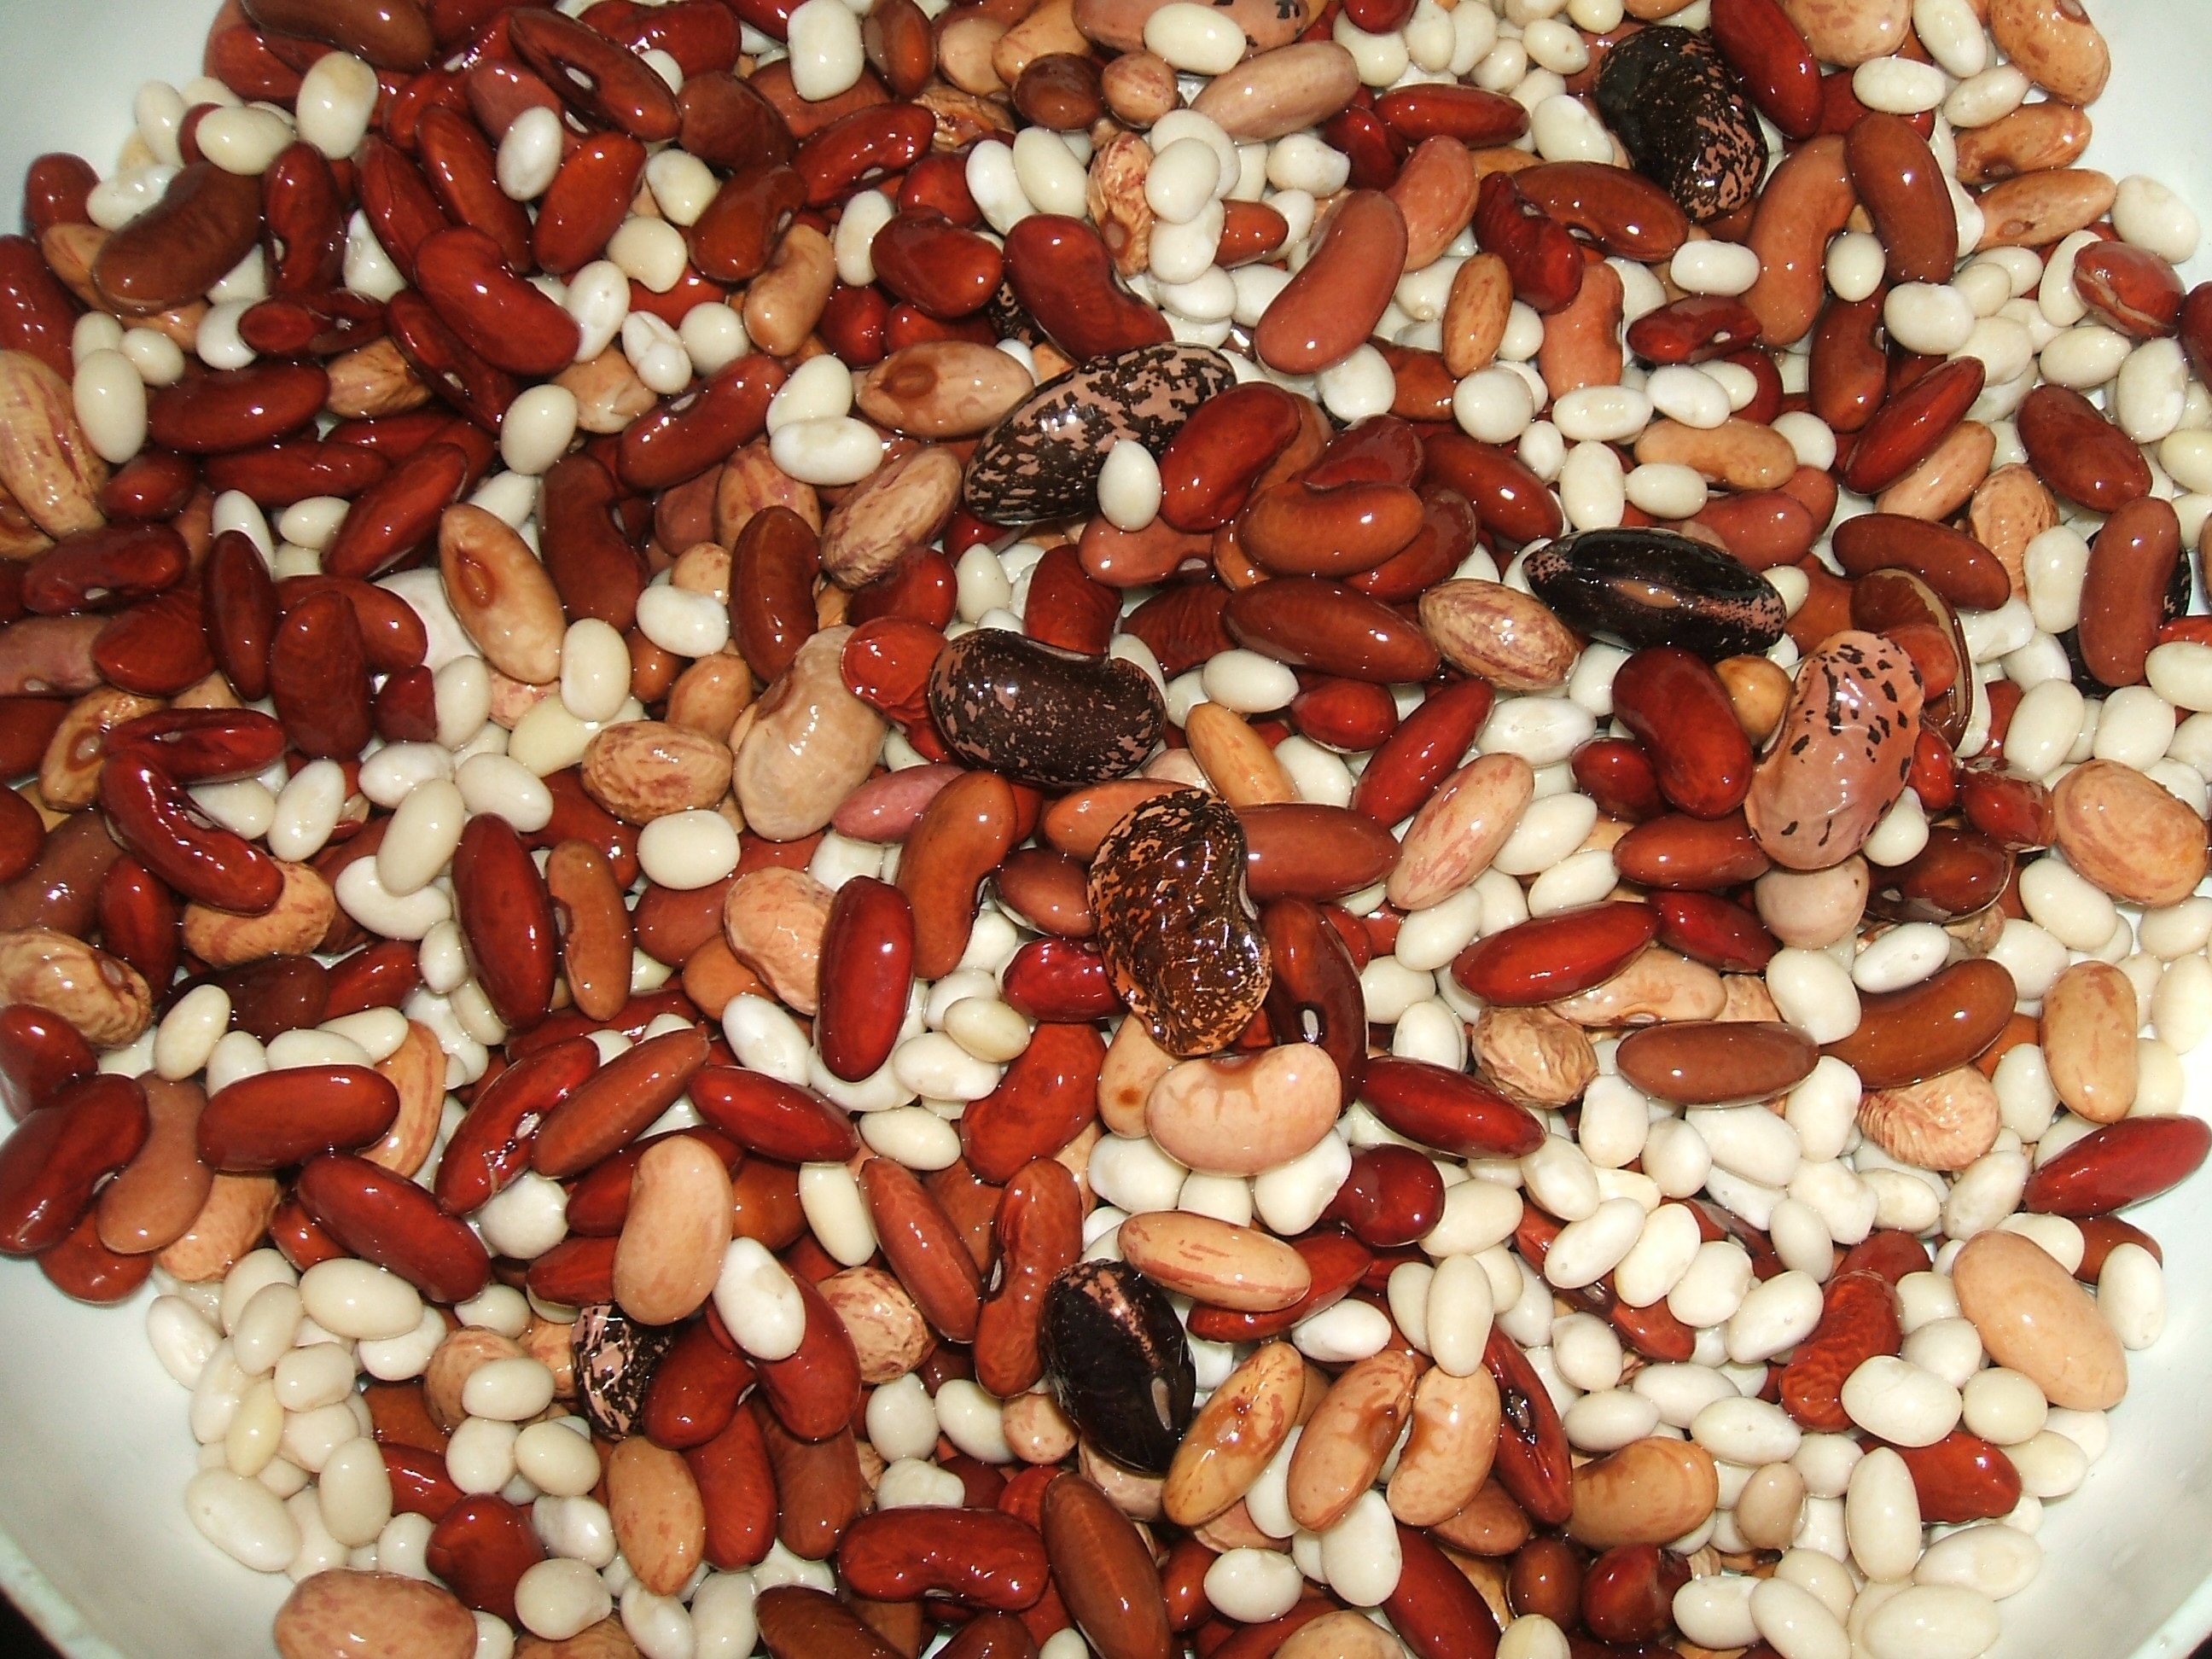
food, produce, vegetable, dessert, colors, beans, snack food